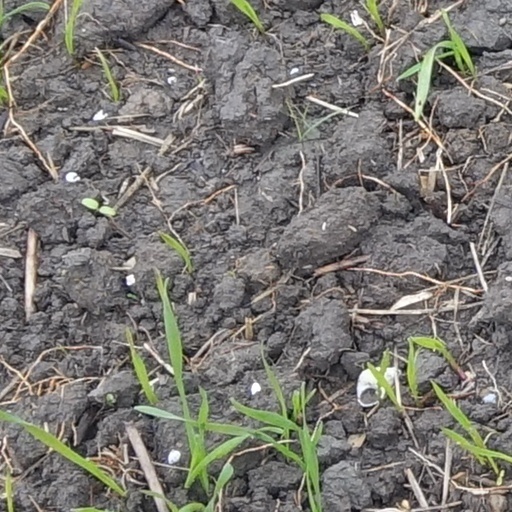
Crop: wheat